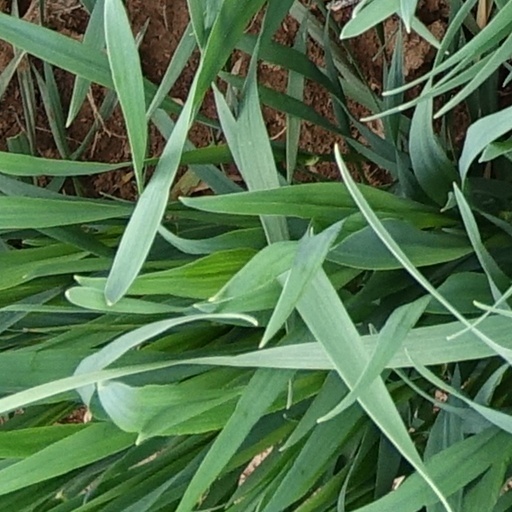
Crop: wheat